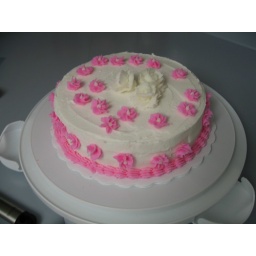
cherry chip cake with cherry filling and buttercream icing in white and pink